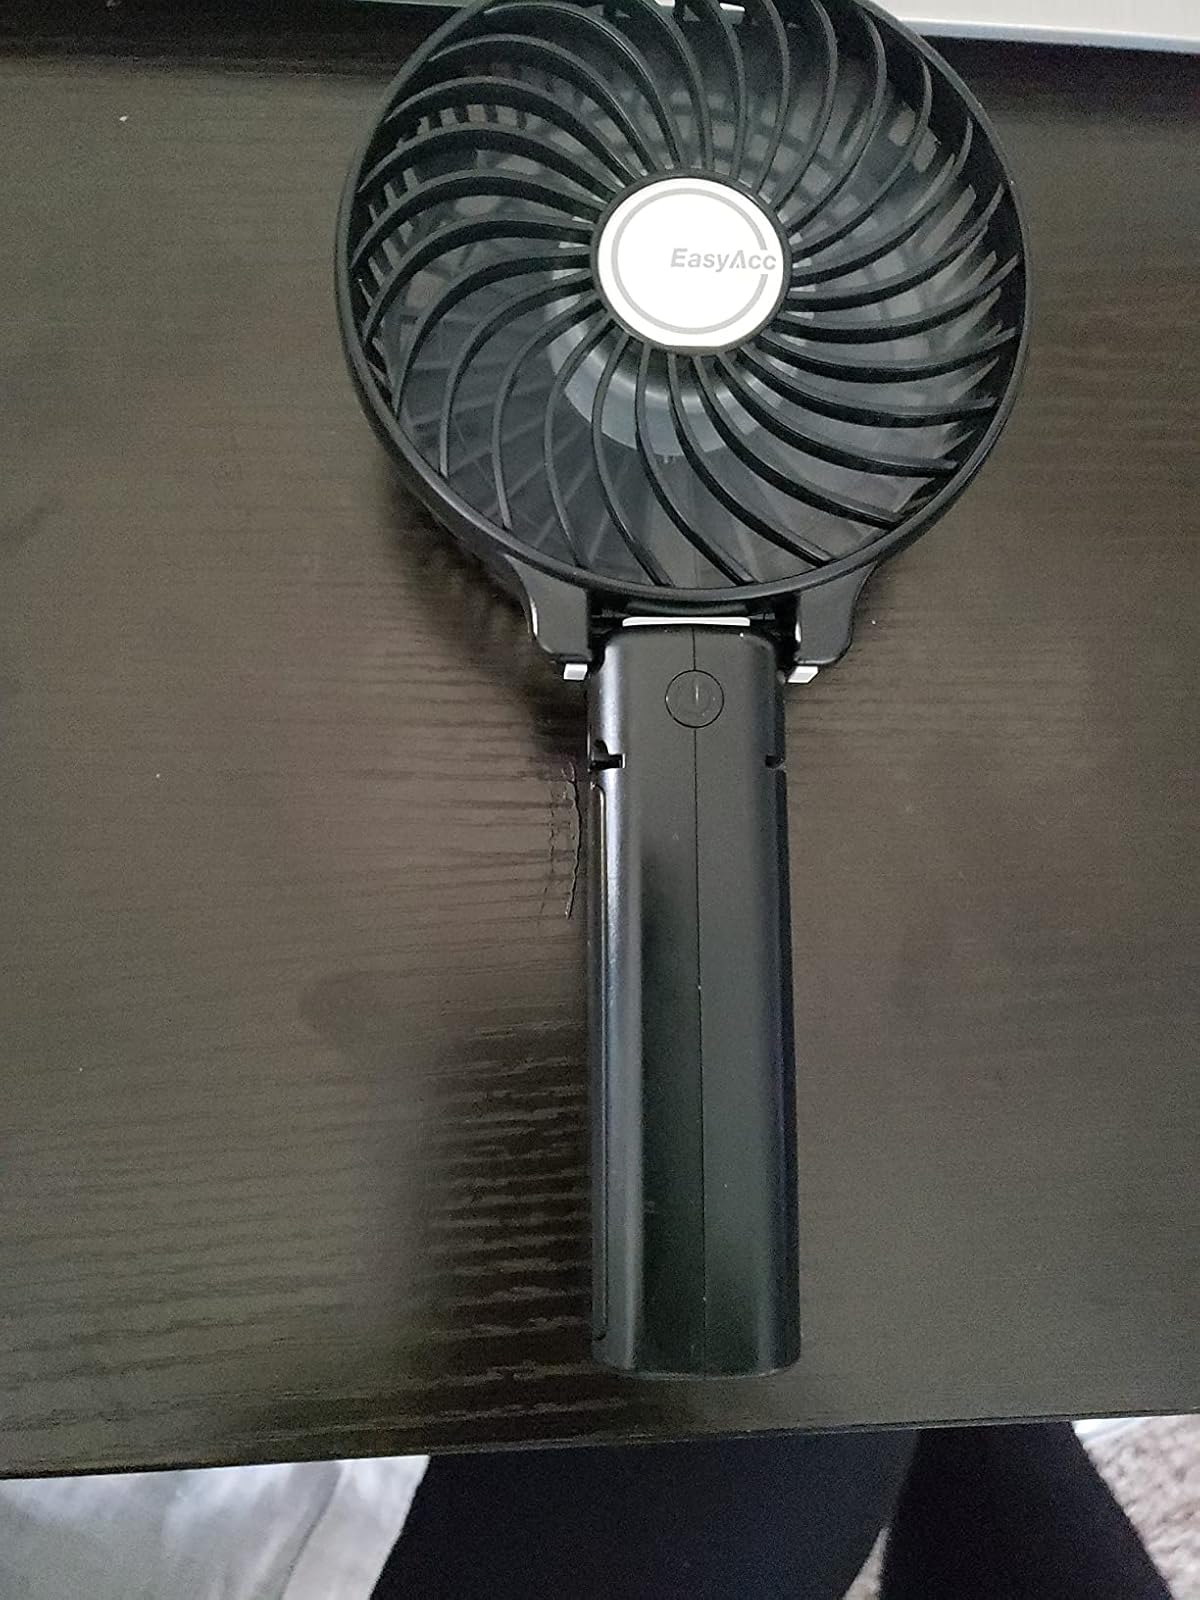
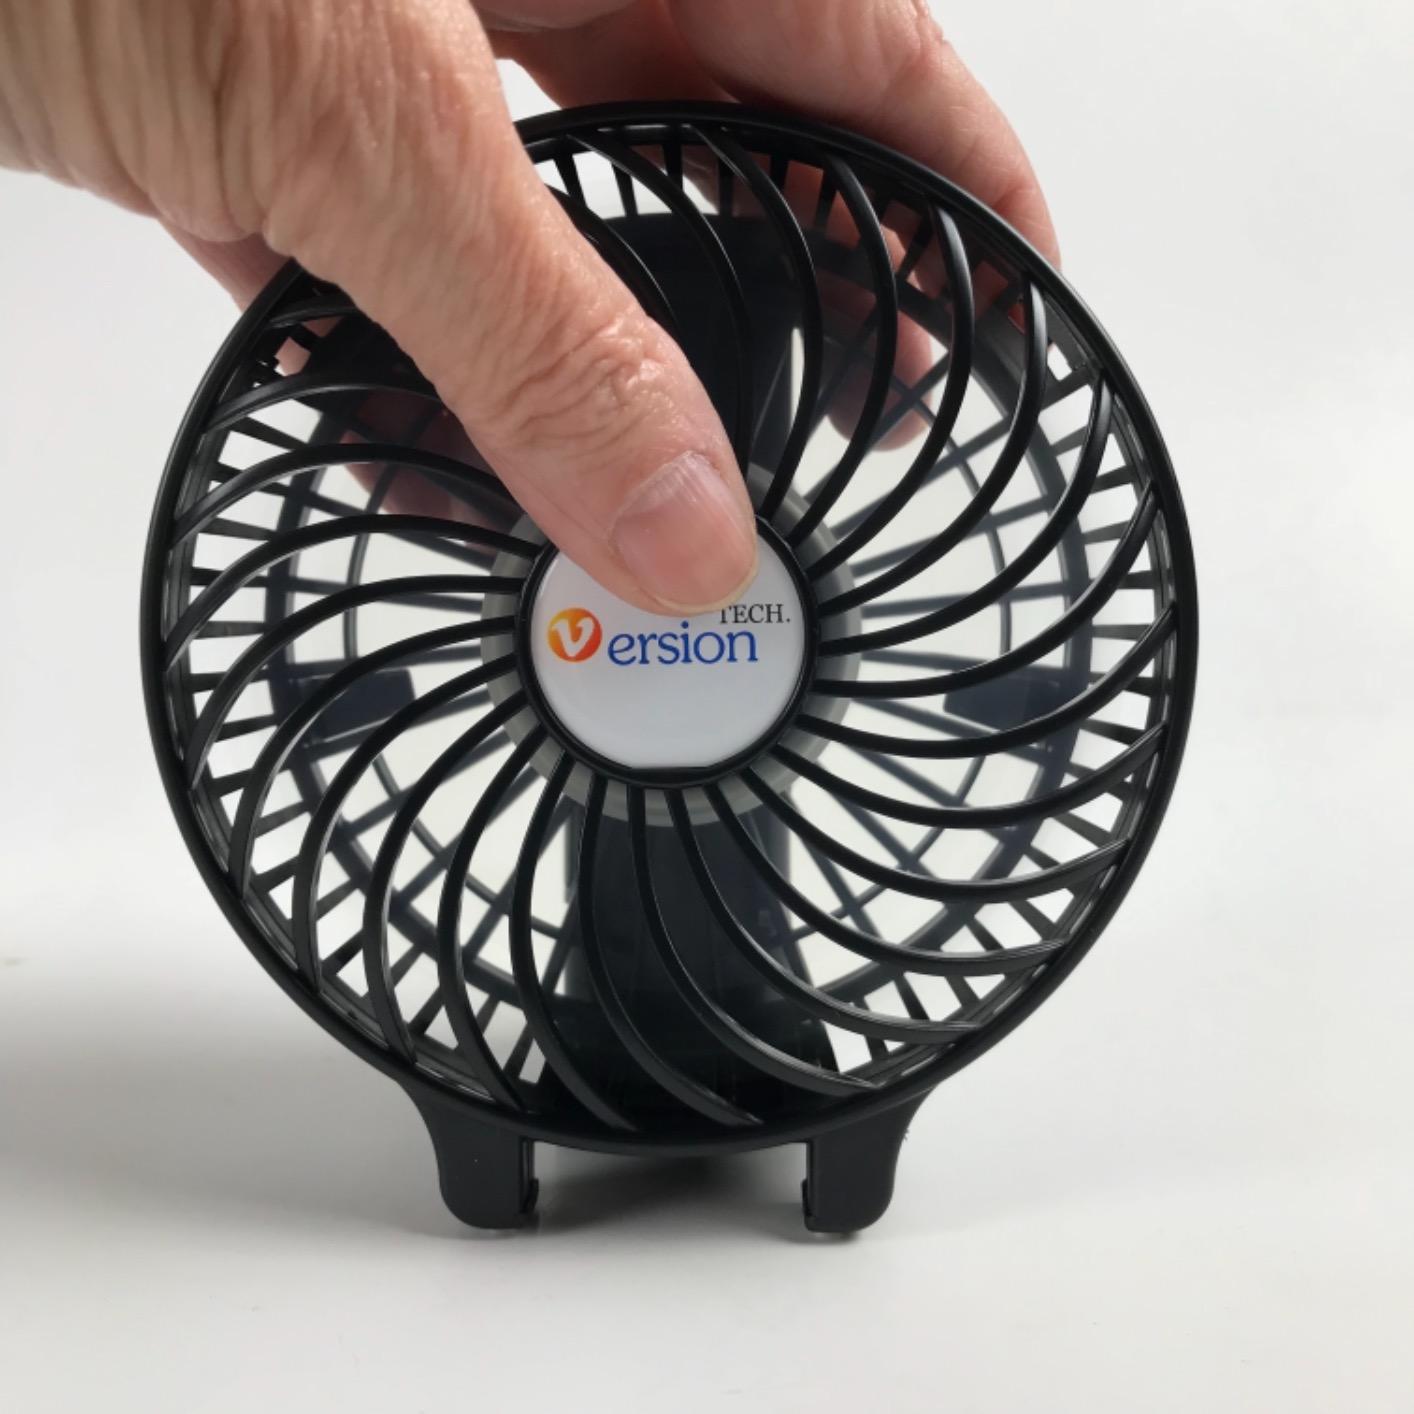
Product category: fan
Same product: no